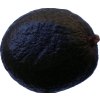
Label: black_avocado